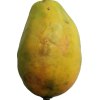
Label: papaya